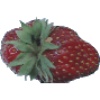
Label: strawberry_wedge